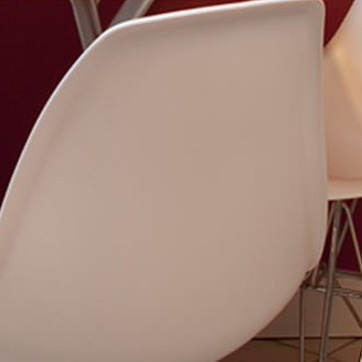
Material: plastic